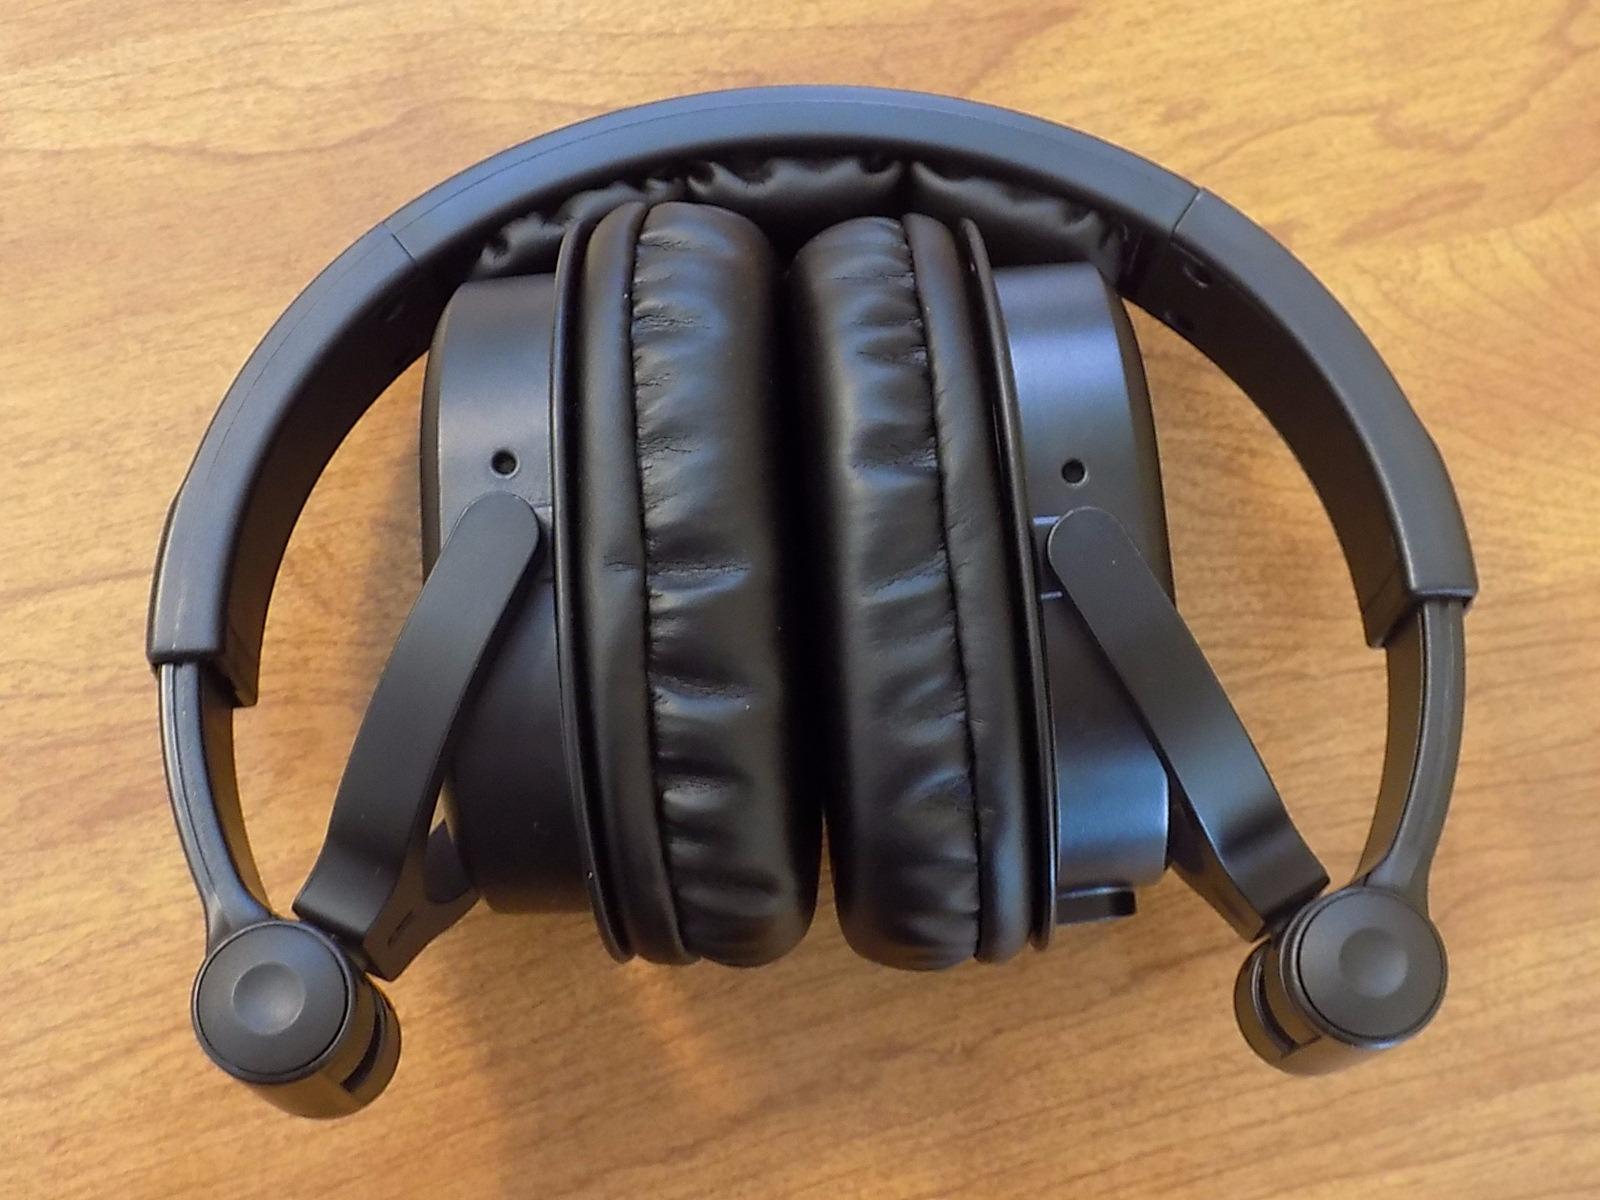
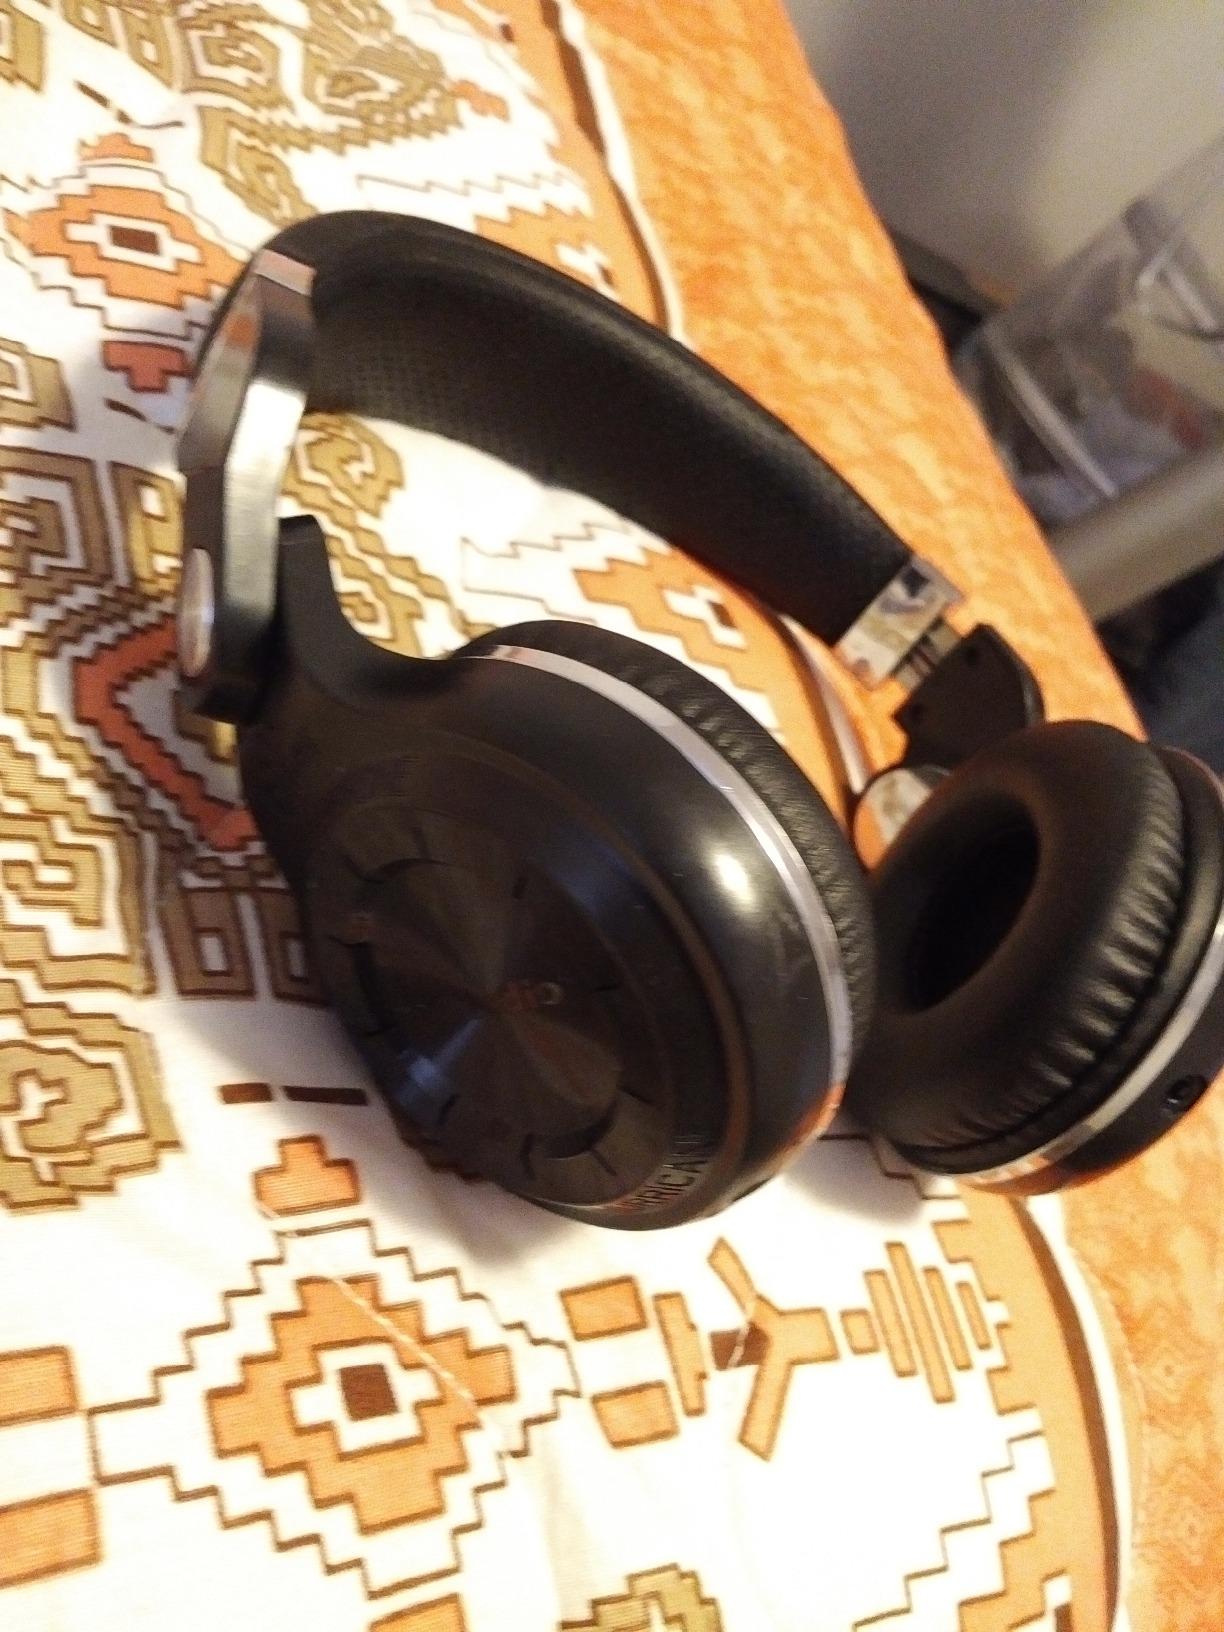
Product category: headphones
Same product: no